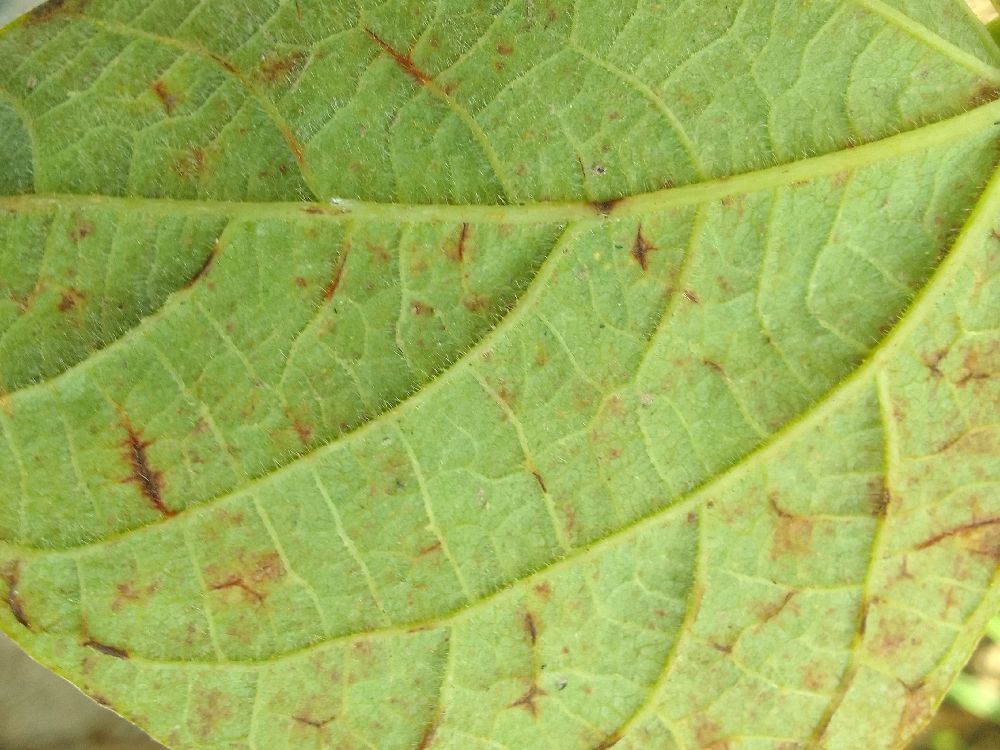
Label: anthracnose